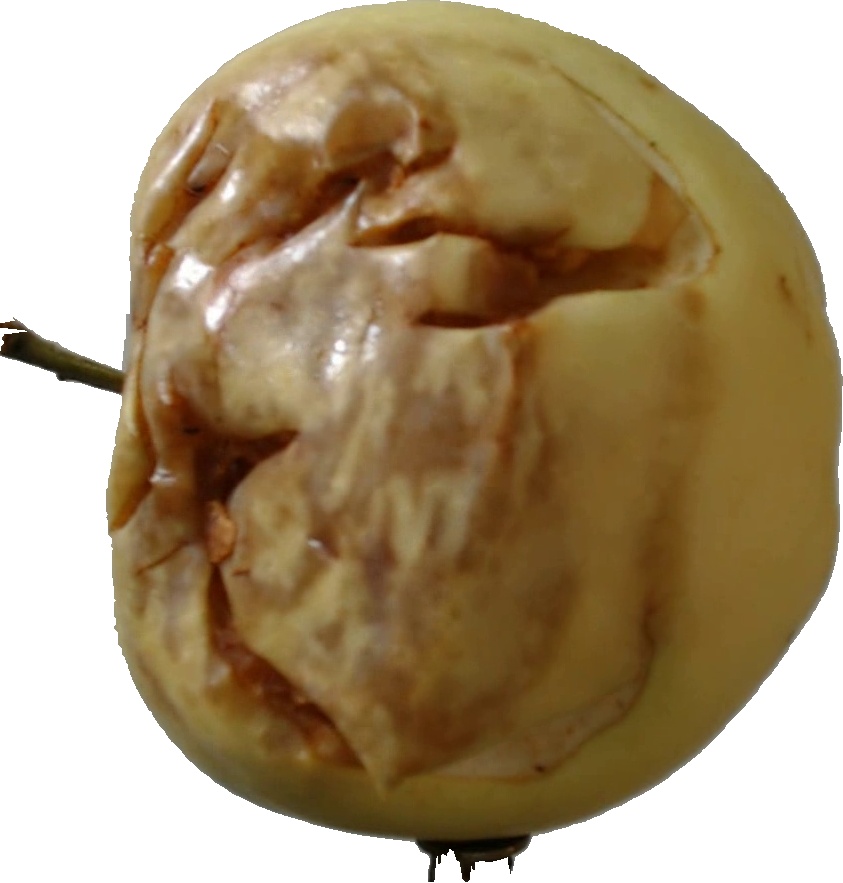
Label: apple_hit_1